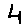
Label: 4